Methanosarcinales S-layer Tile Protein

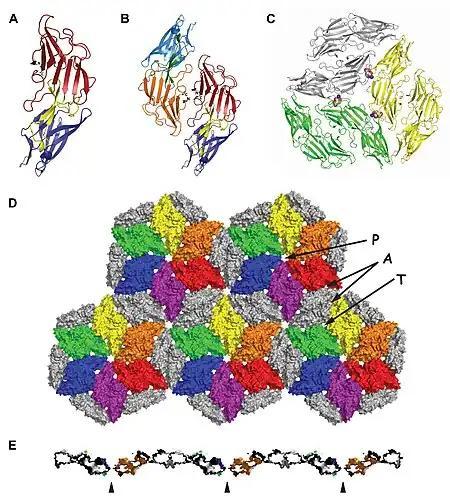
The structure of the C-terminal DUF1608 domain of the Methanosarcinales S-layer Tile Protein MA0829. A, the C-terminal DUF1608 domain of MA0829 with domain I colored red, domain II in blue, and the connector subdomain in yellow. B, the crystallographic dimer of the MA0829 CTR. C, a trimer of crystallographic CTR homodimers. Ammonium citrate ligands from the crystallization solution bound at intermolecular interfaces are shown in space filling representation. D, the hexagonal tiles formed from trimeric CTR homodimer assemblies. The primary, asymmetric, and trimer pores are indicated. E, a cutaway side view of the model of the MSTP S-layer (the representation in D is rotated 90° from the viewer). The position of the primary pore is indicated by arrowheads. Adapted from

The structure of one of the two tandem DUF1608 repeats that comprise the major MSTP of "M". "acetivorans" (MA0829) has been determined at high resolution by X-ray crystallography. The structure of the C-terminal DUF1608 tandem repeat (CTR) of MA0829 revealed that the DUF1608 protein domain is composed of two structurally similar β-sandwich domains connected by a short connector subdomain. The β-sandwich domains are structurally similar not only to each other but also to other proteins associated with envelope structures of disparate species including bacterial, fungal, and viral entities.